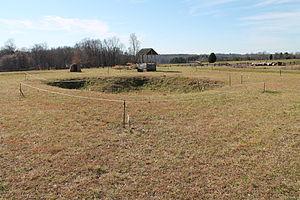
Fort Dobbs était un fort du XVIIIᵉ siècle proche du fleuve Pee Dee dans la province de Caroline du Nord, près de ce qui est maintenant Statesville dans le comté d'Iredell, en Caroline du Nord, aux États-Unis. Utilisé pour la défense des frontières pendant et après la guerre de la Conquête, le fort a été construit pour protéger les colons britanniques de la partie ouest de ce qui était alors le comté de Rowan et a servi comme un avant-poste important pour les soldats, les commerçants et les fonctionnaires coloniaux. La structure du Fort Dobbs était un baraquement avec des murs en bois, entouré d'une palissade et des douves. Il était destiné à fournir une protection contre les raids des Cherokees, Catawba, Shawnees, Lenapes et Français en Caroline du Nord.